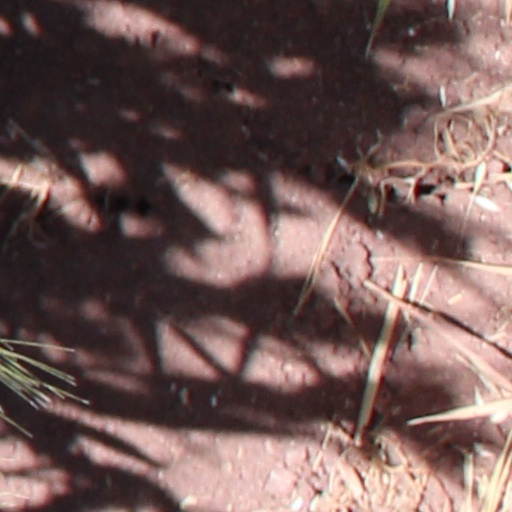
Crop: wheat